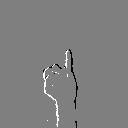
ASL letter: i